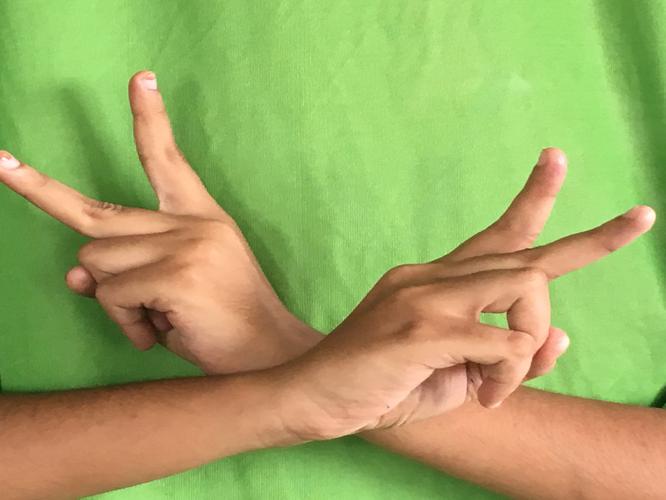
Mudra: Kartariswastika
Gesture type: double_hand